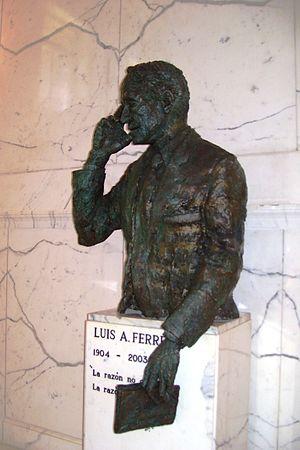
Luis Alberto Ferré Aguayo était un ingénieur, entrepreneur, homme politique, philanthrope et mécène portoricain. Troisième gouverneur du Commonwealth de Porto Rico, il a exercé ses fonctions de 1969 à 1973. Il est le père fondateur du Nouveau Parti progressiste, qui plaide pour que Porto Rico devienne un État des États-Unis d'Amérique.